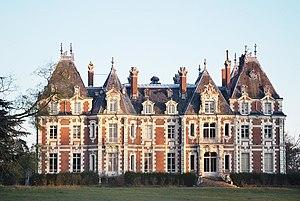
Château de la Jumellière (Chemillé-en-Anjou, Maine-et-Loire, France).
La Fondation pour les Monuments Historiques œuvre, en France, pour la sauvegarde et la pérennisation des monuments historiques classés et inscrits, privés ou publics et de leurs abords. Organisme à but non lucratif reconnu d’utilité publique en 2018, la Fondation favorise la restauration et l’accessibilité à tous du patrimoine protégé, essentiellement par l’attribution d’aides financières.
La Jumellière est une ancienne commune française située dans le département de Maine-et-Loire, en région Pays de la Loire.
Le château de la Jumellière est un château situé à La Jumellière, en France.